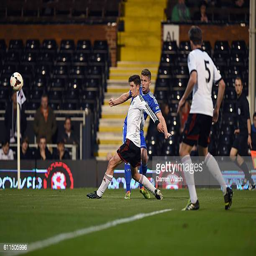
footballer and battle for the ball